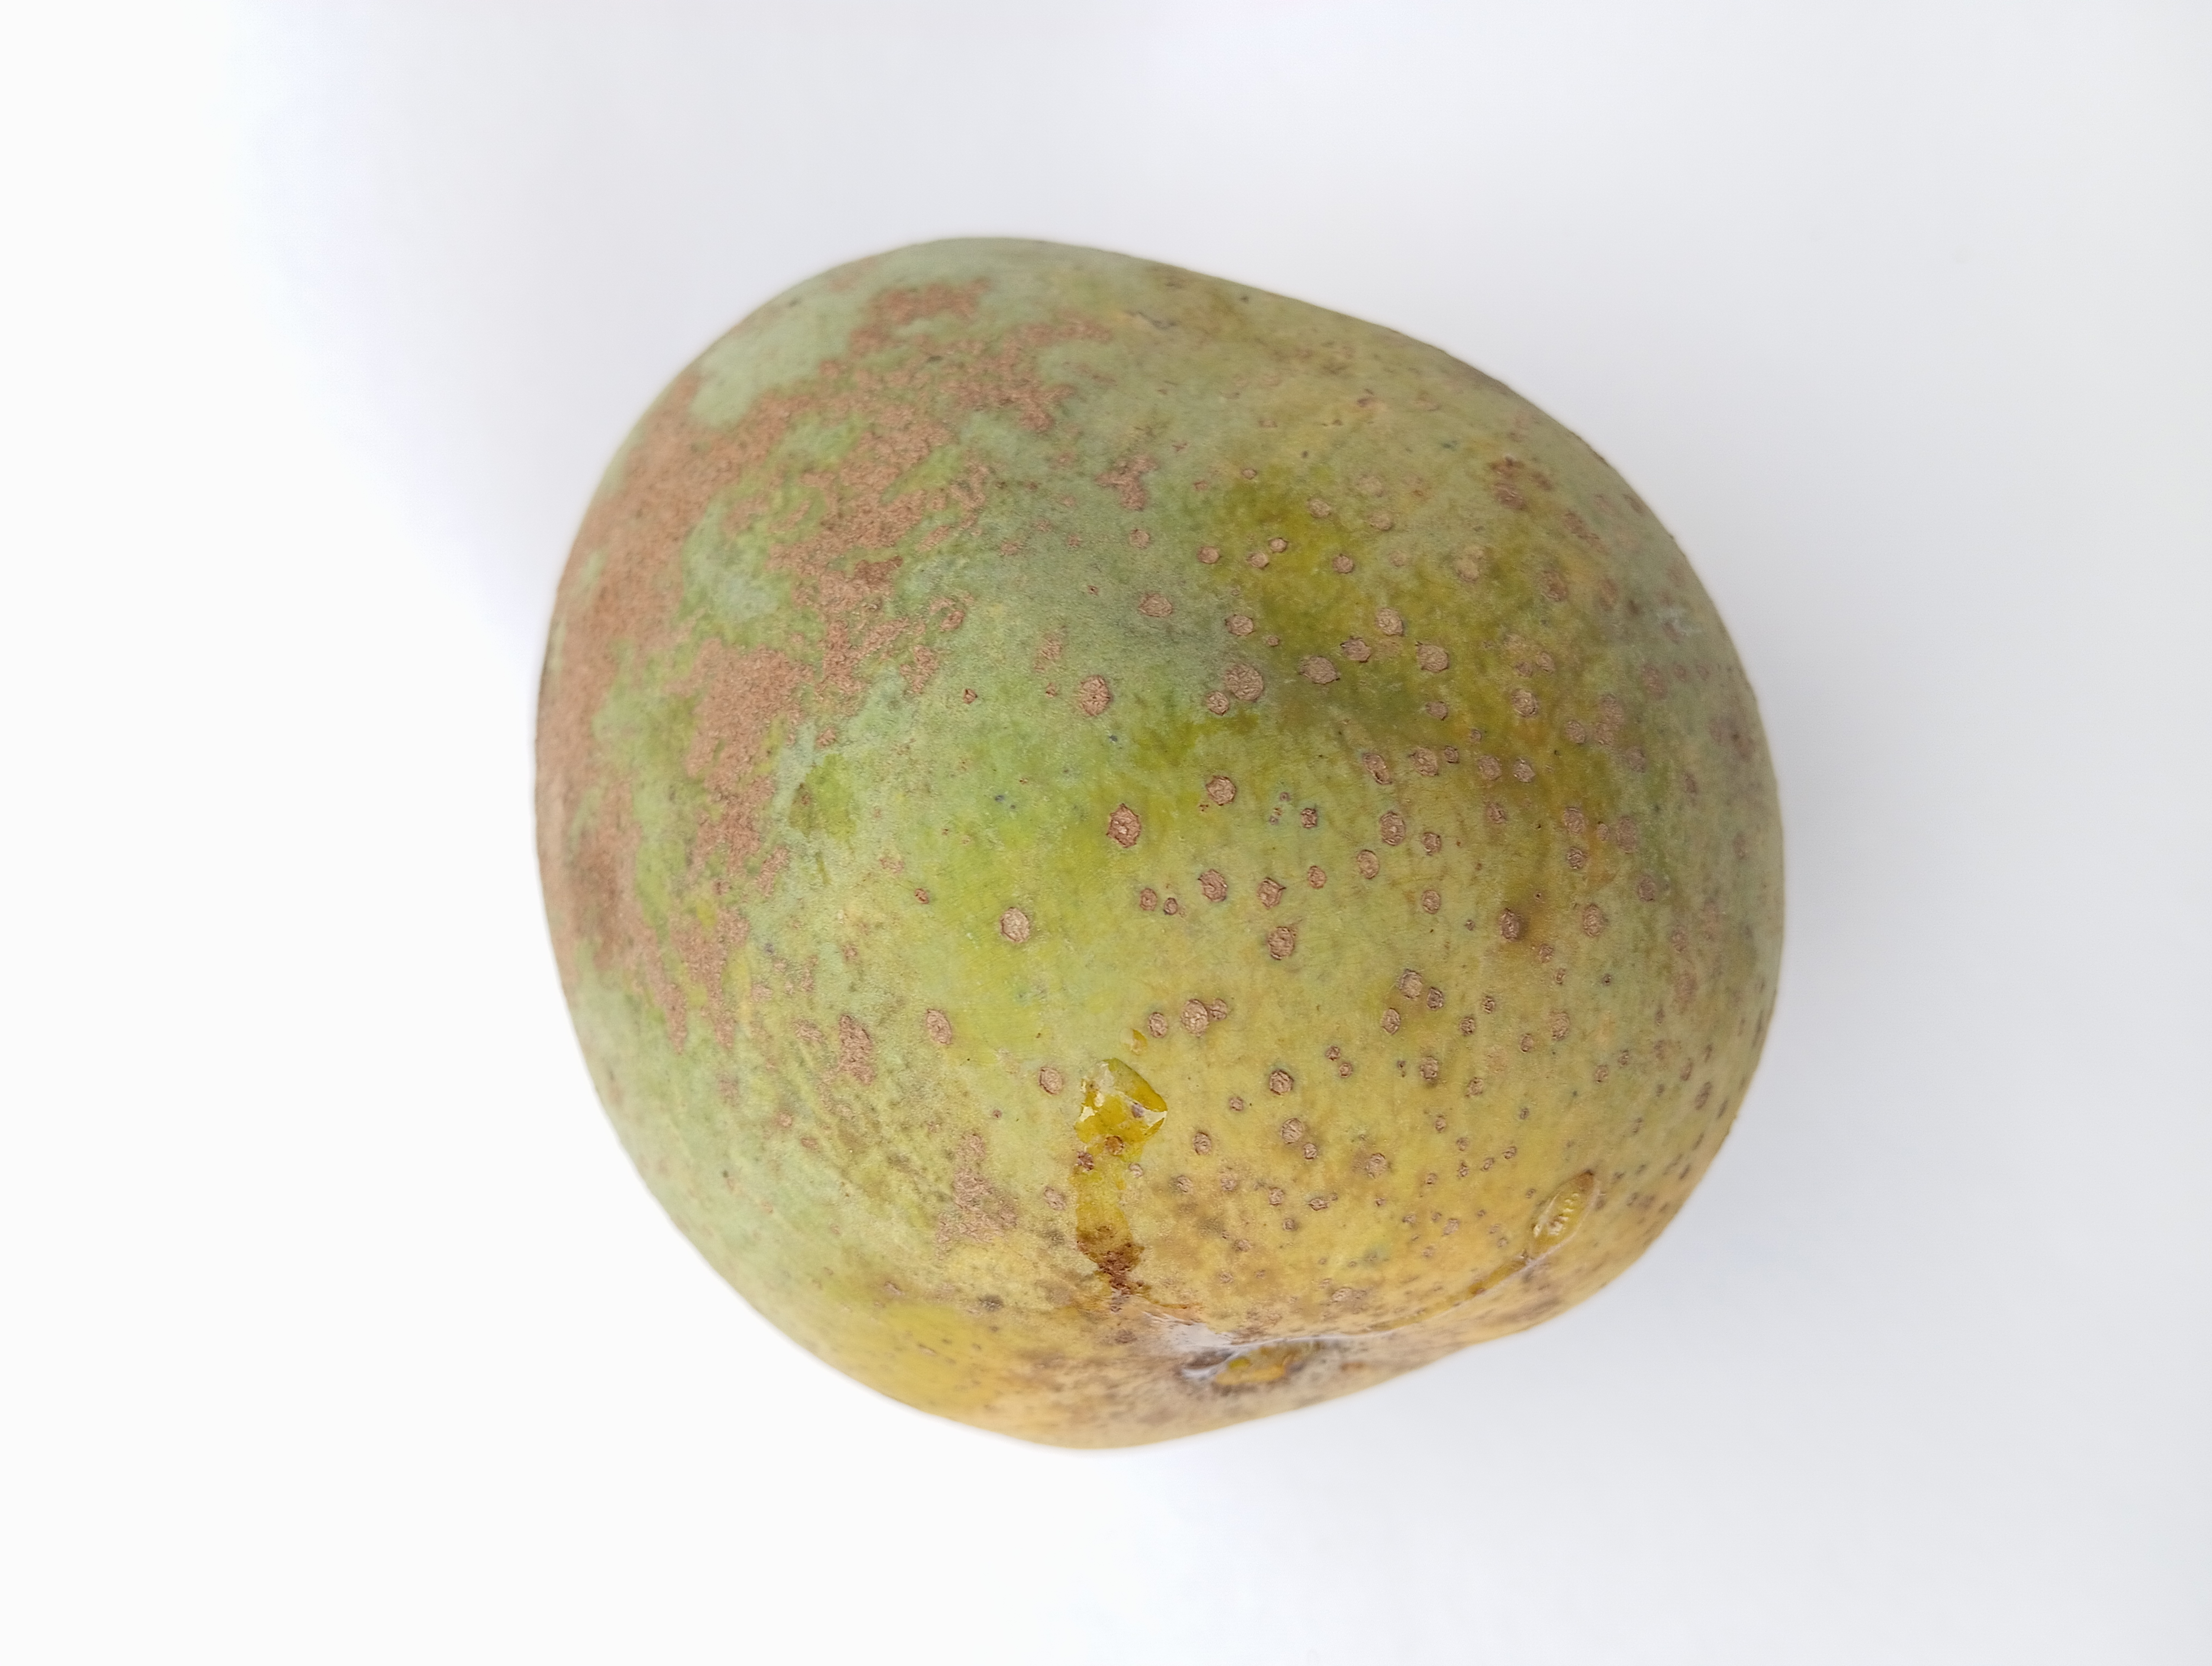
Mango variety: Himsagar